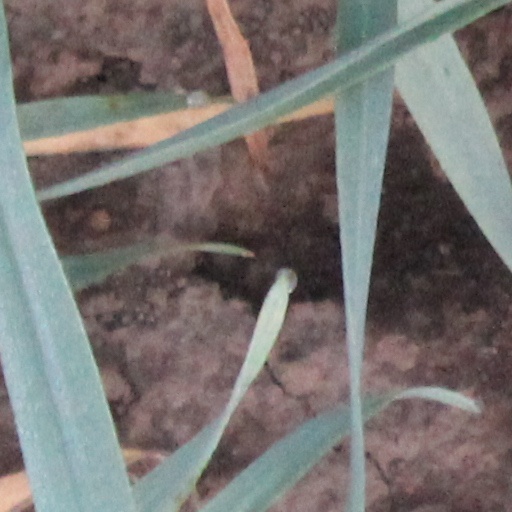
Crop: wheat